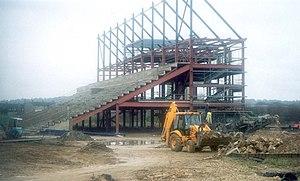
Le Kassam Stadium est une enceinte sportive anglaise accueillant des matchs de football et de rugby à XV.